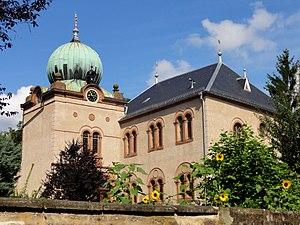
Alsace, Bas-Rhin, Ingwiller, Synagogue (XIXe), 3-4-5 cour du Château (IA67009766).
La synagogue d'Ingwiller qui date de 1822 pour sa partie la plus ancienne et qui a été agrandie en 1891 est construite sur les soubassements d'un château des comtes de Lichtenberg qu'on devine sur la vue générale à droite. Elle n'accueille plus de services religieux réguliers. Le bulbe de cuivre de style oriental date de 1913.